Barcelona, Venezuela

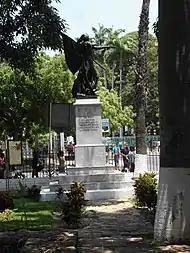
Oriental Heroine Monument

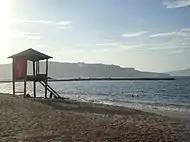
Beach in Barcelona

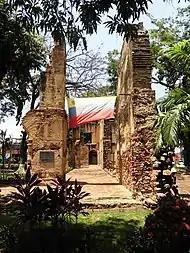
Gardens of the "Casa Fuerte"

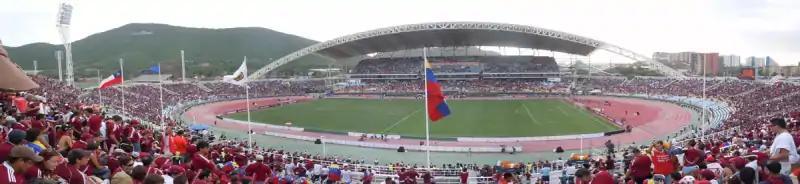
José Antonio Anzoátegui Stadium

The Barcelona Metropolitan Area has a variety of historic sites that tell how was the place at that time. The city of Barcelona is full of historic sites, this is because it has been featured in various battles between the Spanish and Natives for its colonization. Likewise, this city has been characterized as religious and venerates various saints.